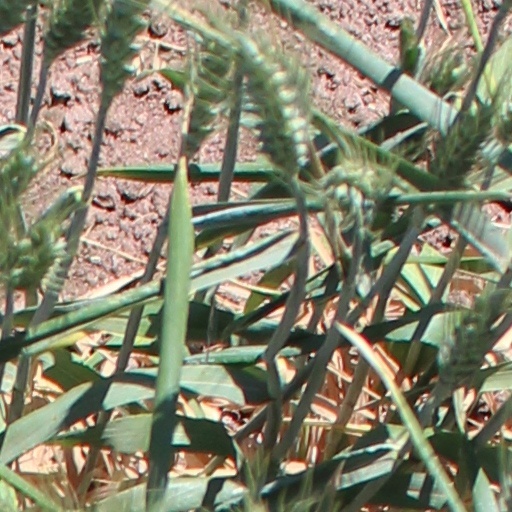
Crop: wheat